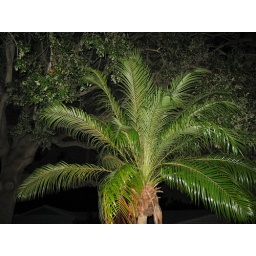
I am so grateful that I can walk outside anytime and see beautiful green palm trees blowing in the breeze.